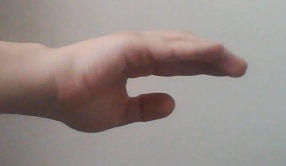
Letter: jeem